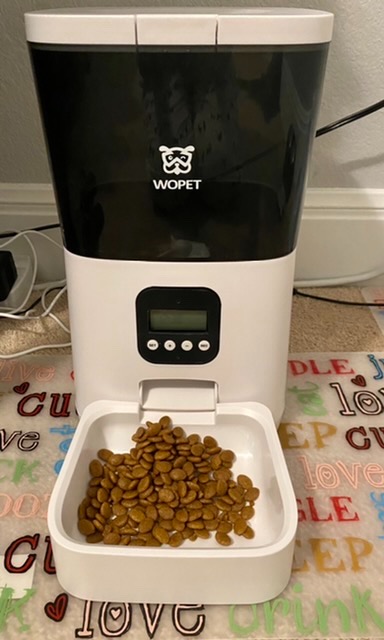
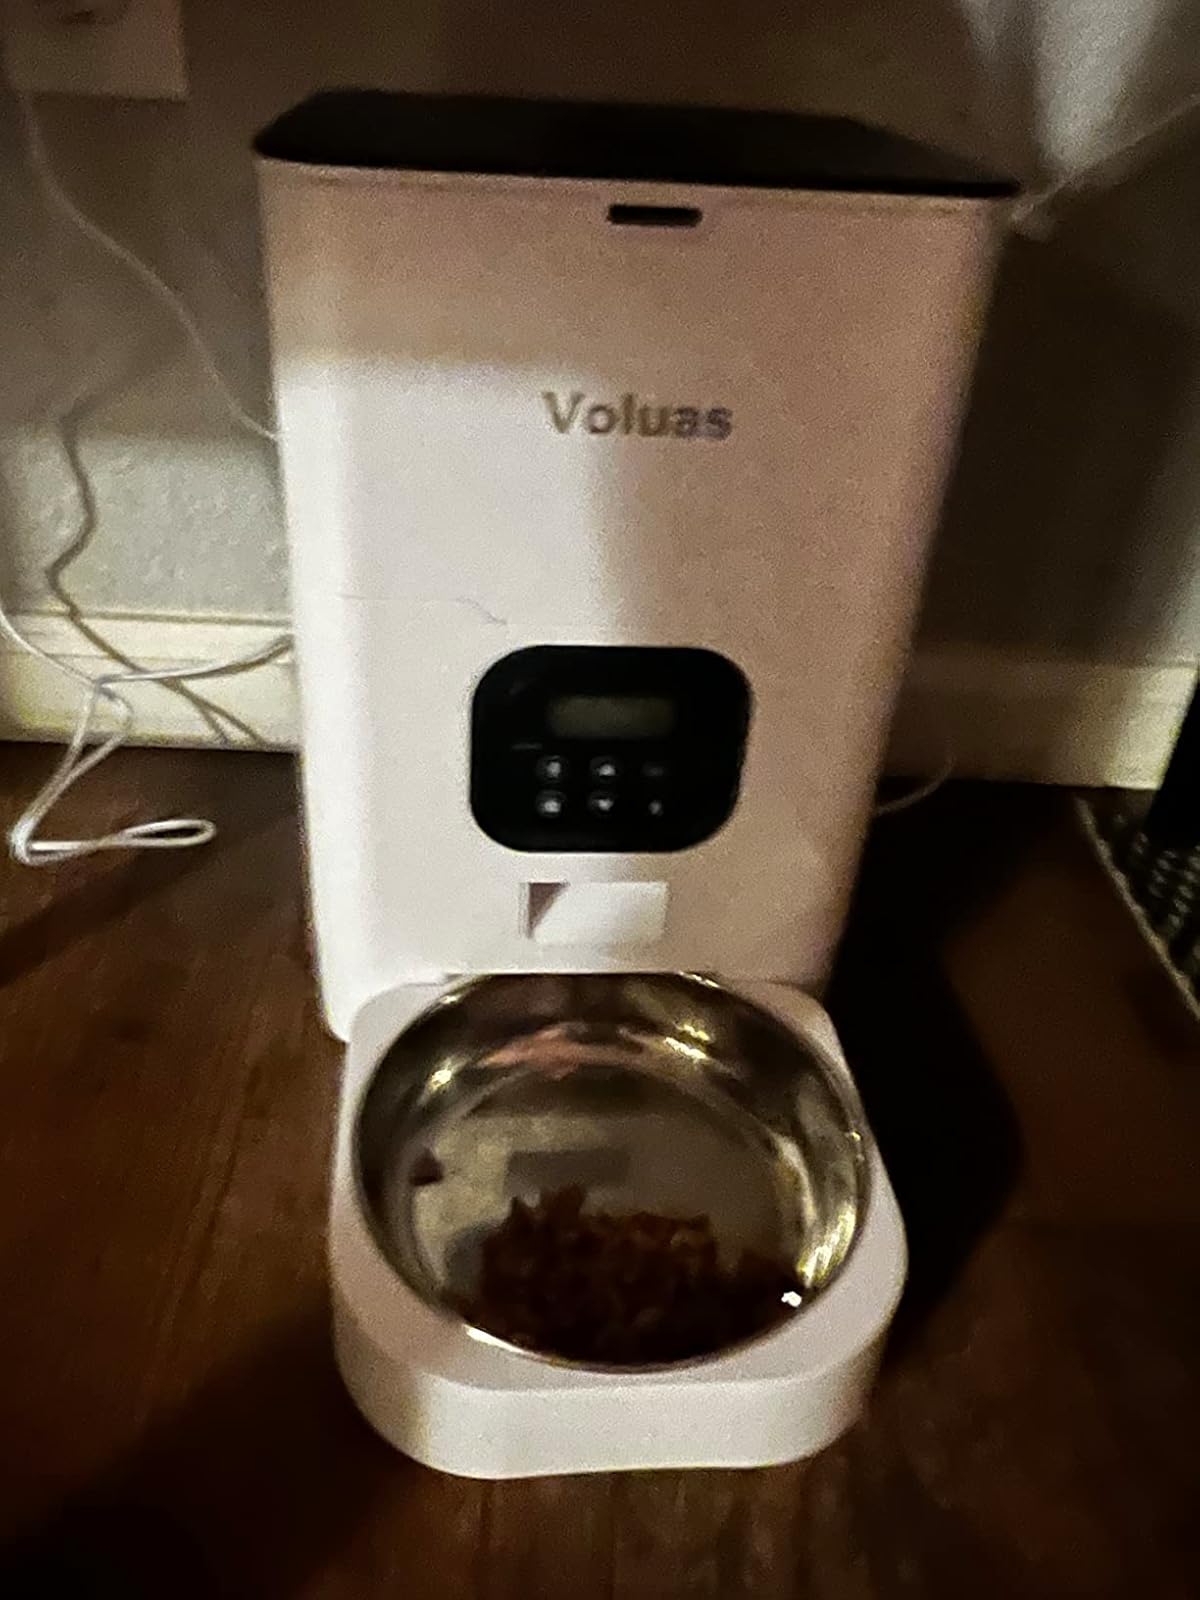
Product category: items_feeder
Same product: no